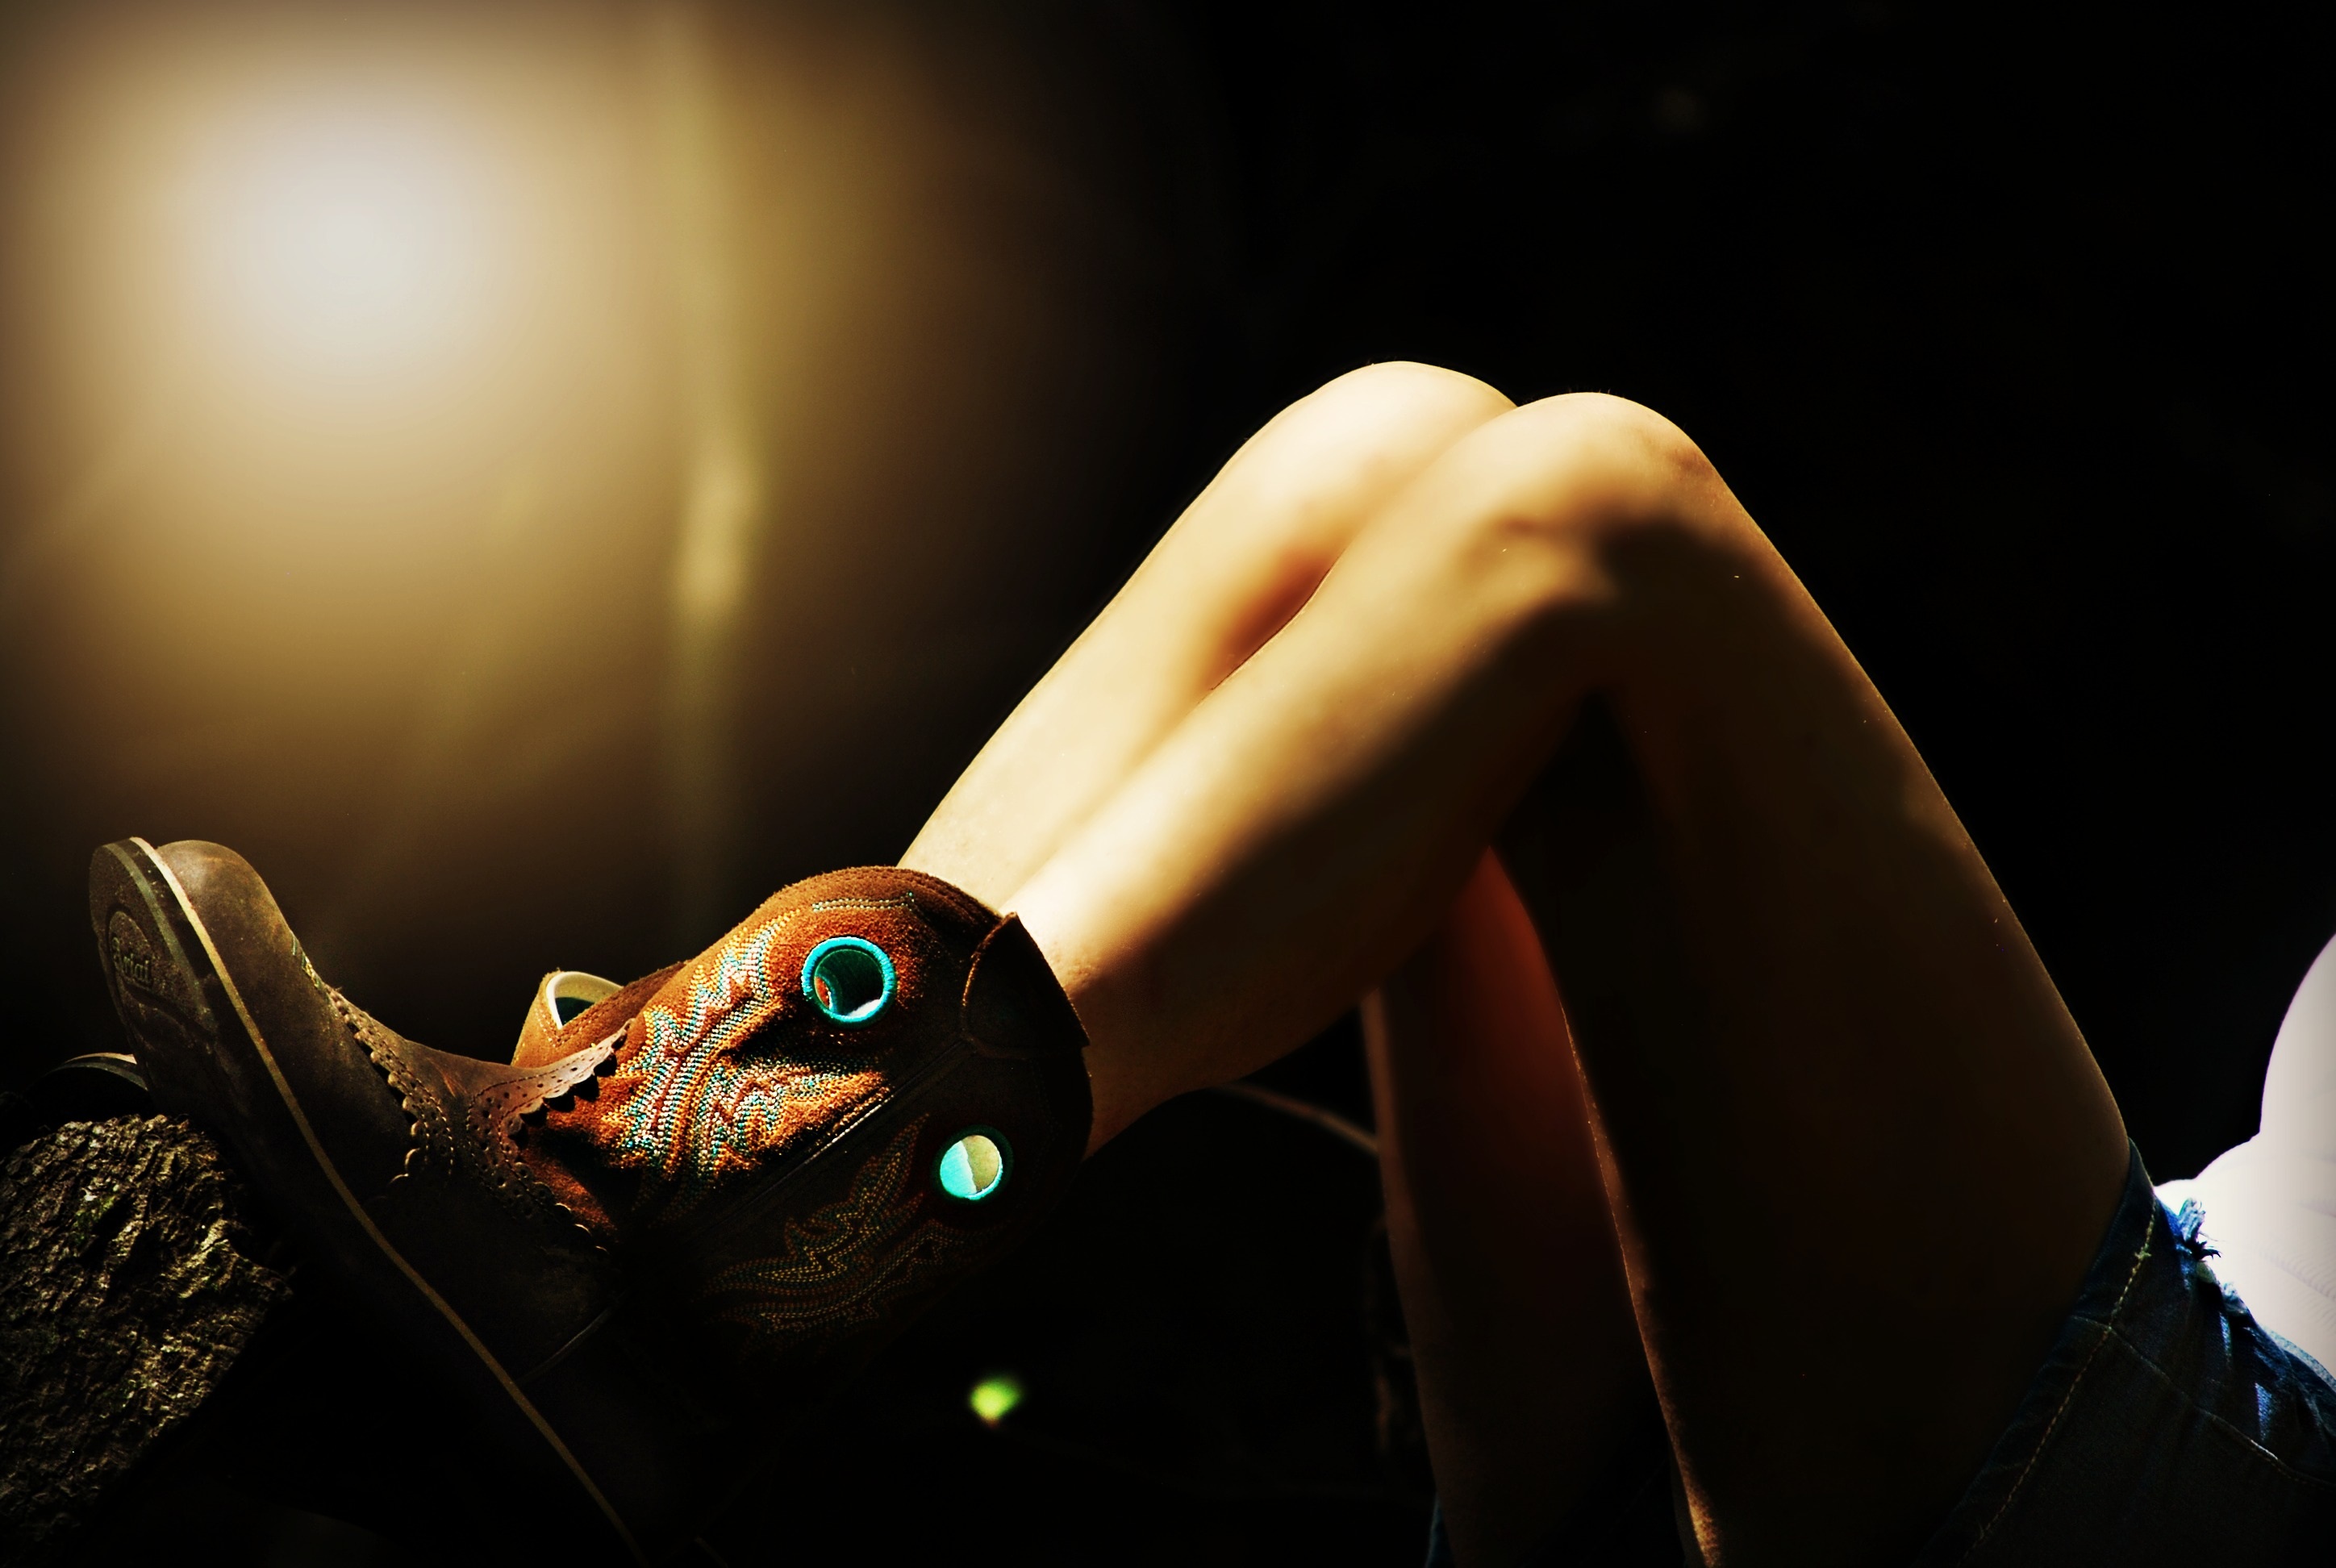
hand, light, leather, night, photography, female, color, grunge, darkness, fashion, black, posing, outdoors, legs, boots, footwear, skin, beauty, sexy, macro photography